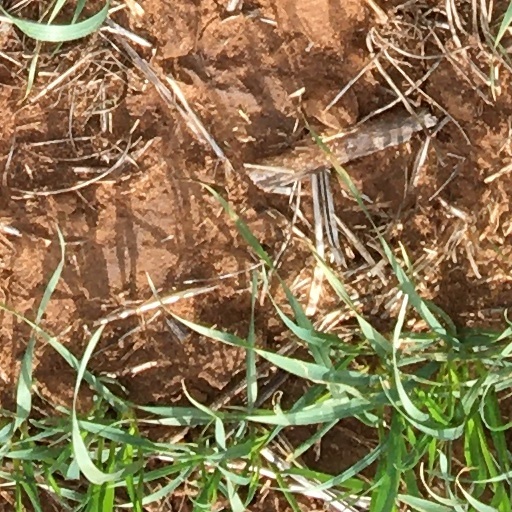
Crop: wheat